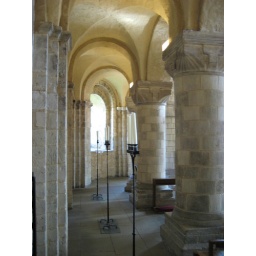
little chapel in the white tower